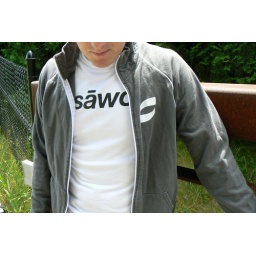
white sawol soccer t in gray track jacket